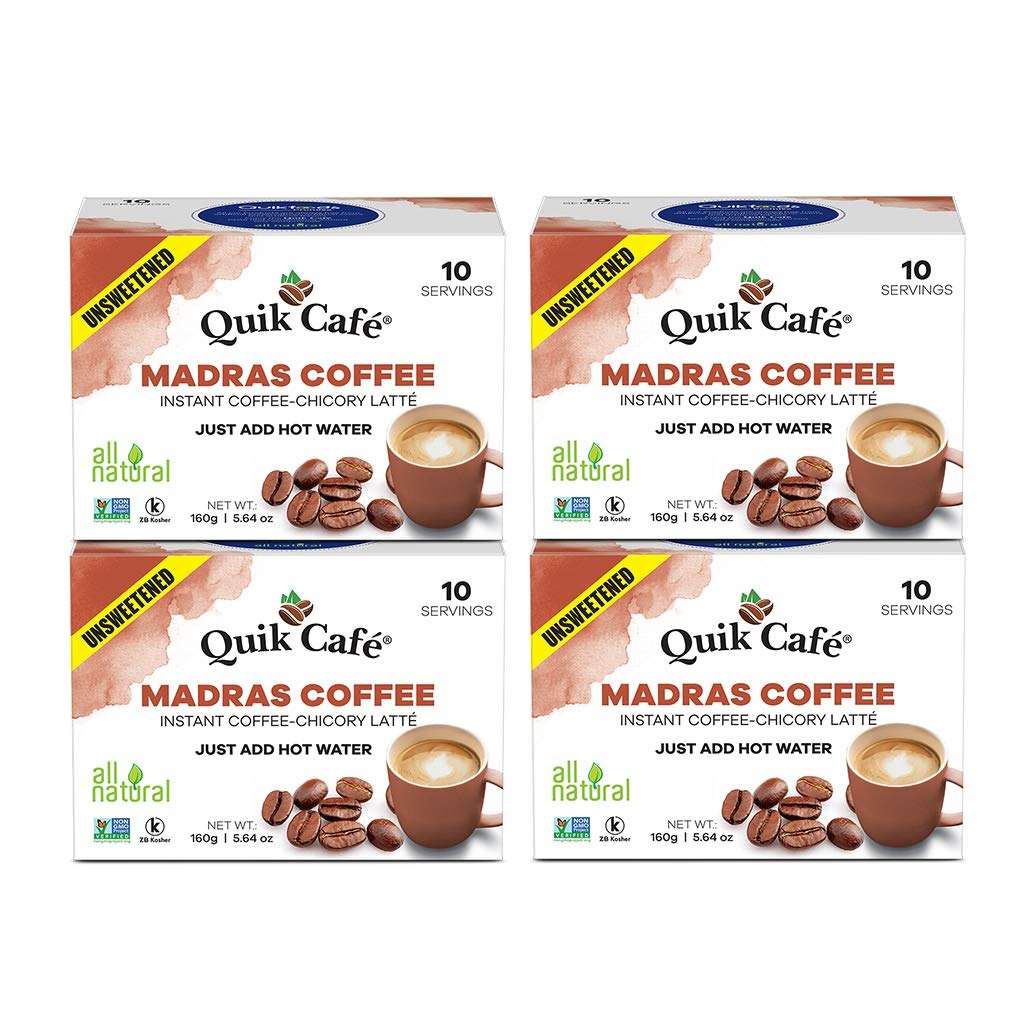
Item Name: Quik Cafe Unsweetened Madras Coffee - 5.64 Ounce (Pack of 4)
Bullet Point 1: BOOST HEALTH: Improve your health & wellness! All of our tea flavors are packed with nutrient rich ingredients that are as good for your health as they are delicious and comforting.
Bullet Point 2: ALL NATURAL: At QuikTea we pride ourselves on producing teas that contain no preservatives and are all-natural so you can enjoy the health benefits of our teas the way nature intended.
Bullet Point 3: MAKES A GREAT GIFT: Our Madras Coffee packs make a great gift for just about anyone and is perfect for tea lovers as it allows them to explore new flavors and find a new favorite!
Bullet Point 4: Country of origin is India
Bullet Point 5: Allergen Information: Contains milk solids
Value: 22.56
Unit: Ounce

Price: 30.71